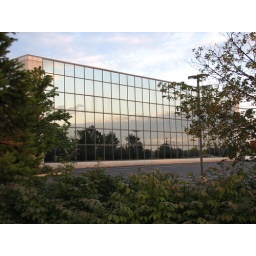
clouds on glass by bigshoot1966